Marco Bandiera

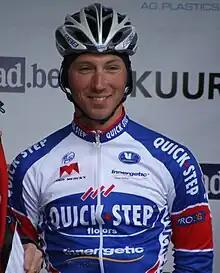
Bandiera at the 2011 Kuurne–Brussels–Kuurne

Marco Bandiera (born 12 June 1984) is an Italian former road bicycle racer, who competed professionally between 2008 and 2016 for the , , , and squads.